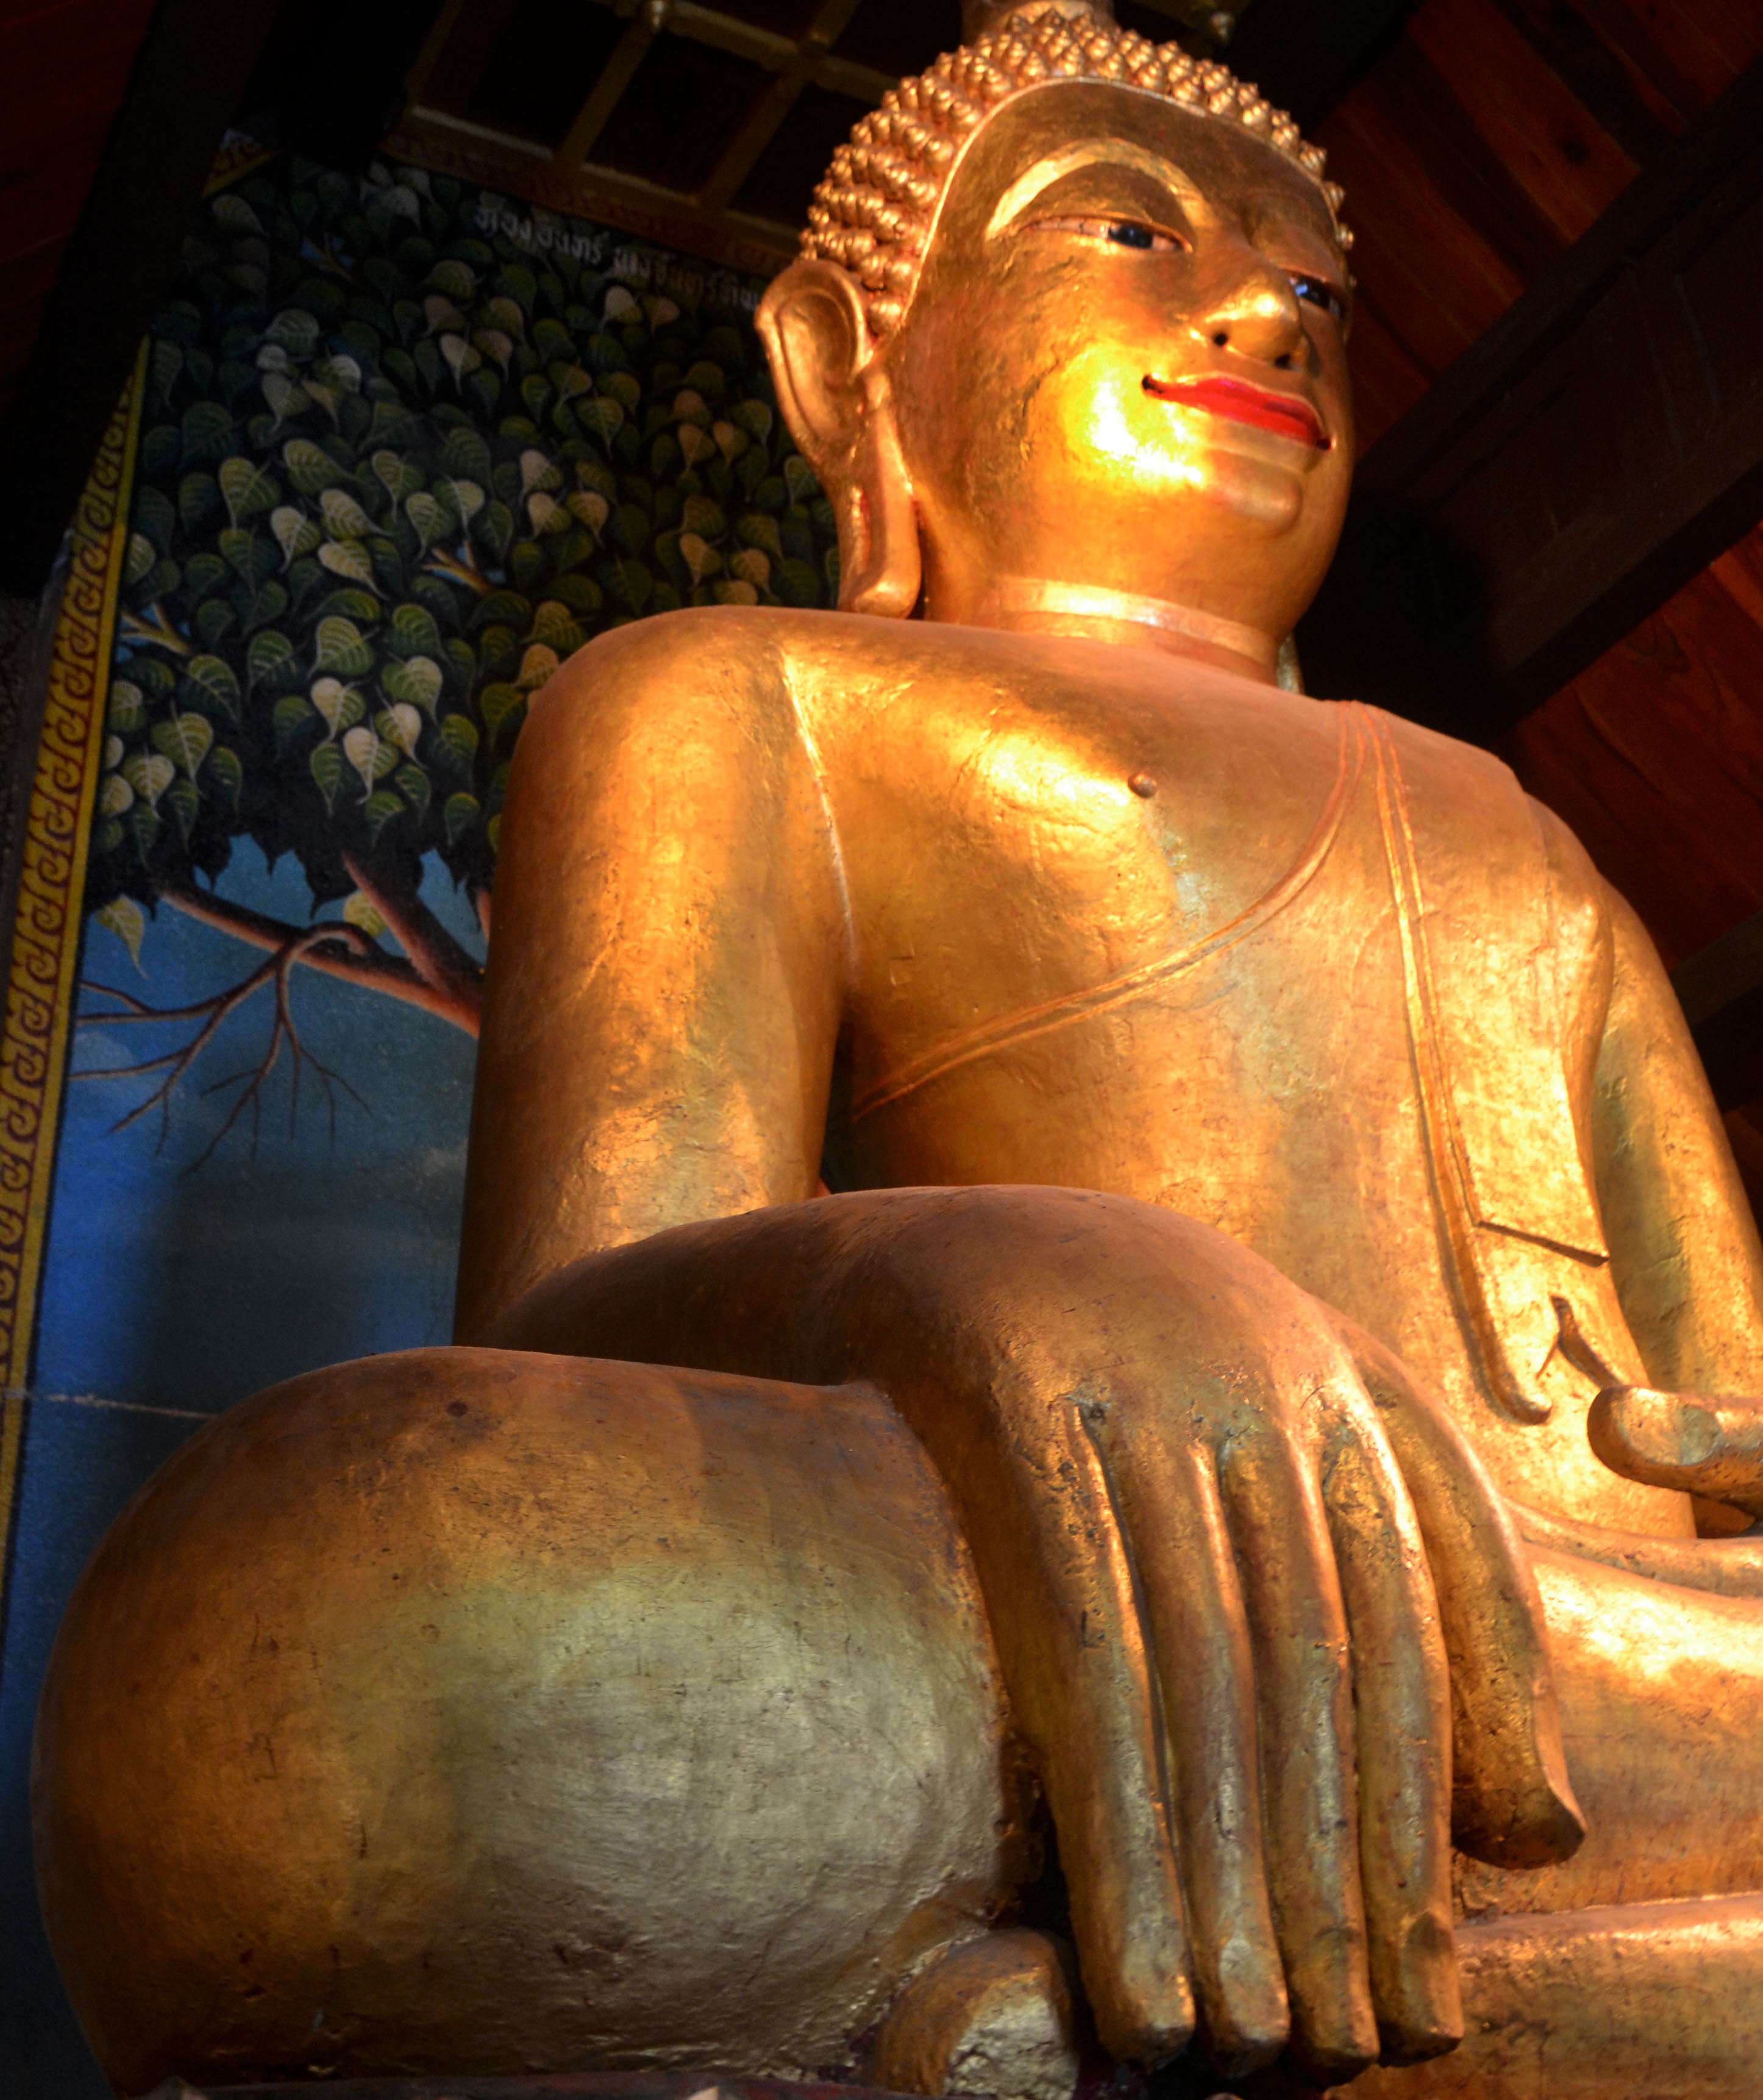
architecture, old, stone, monument, tourist, travel, statue, golden, symbol, buddhist, buddhism, religion, asia, ancient, landmark, attraction, historic, tourism, thailand, spiritual, sculpture, religious, medieval, art, place, meditation, temple, monastery, buddha, culture, worship, famous, heritage, historical, bangkok, carving, thai, traditional, wat, ayutthaya, east, mythology, spirituality, fictional character, gautama buddha, ancient history, human positions